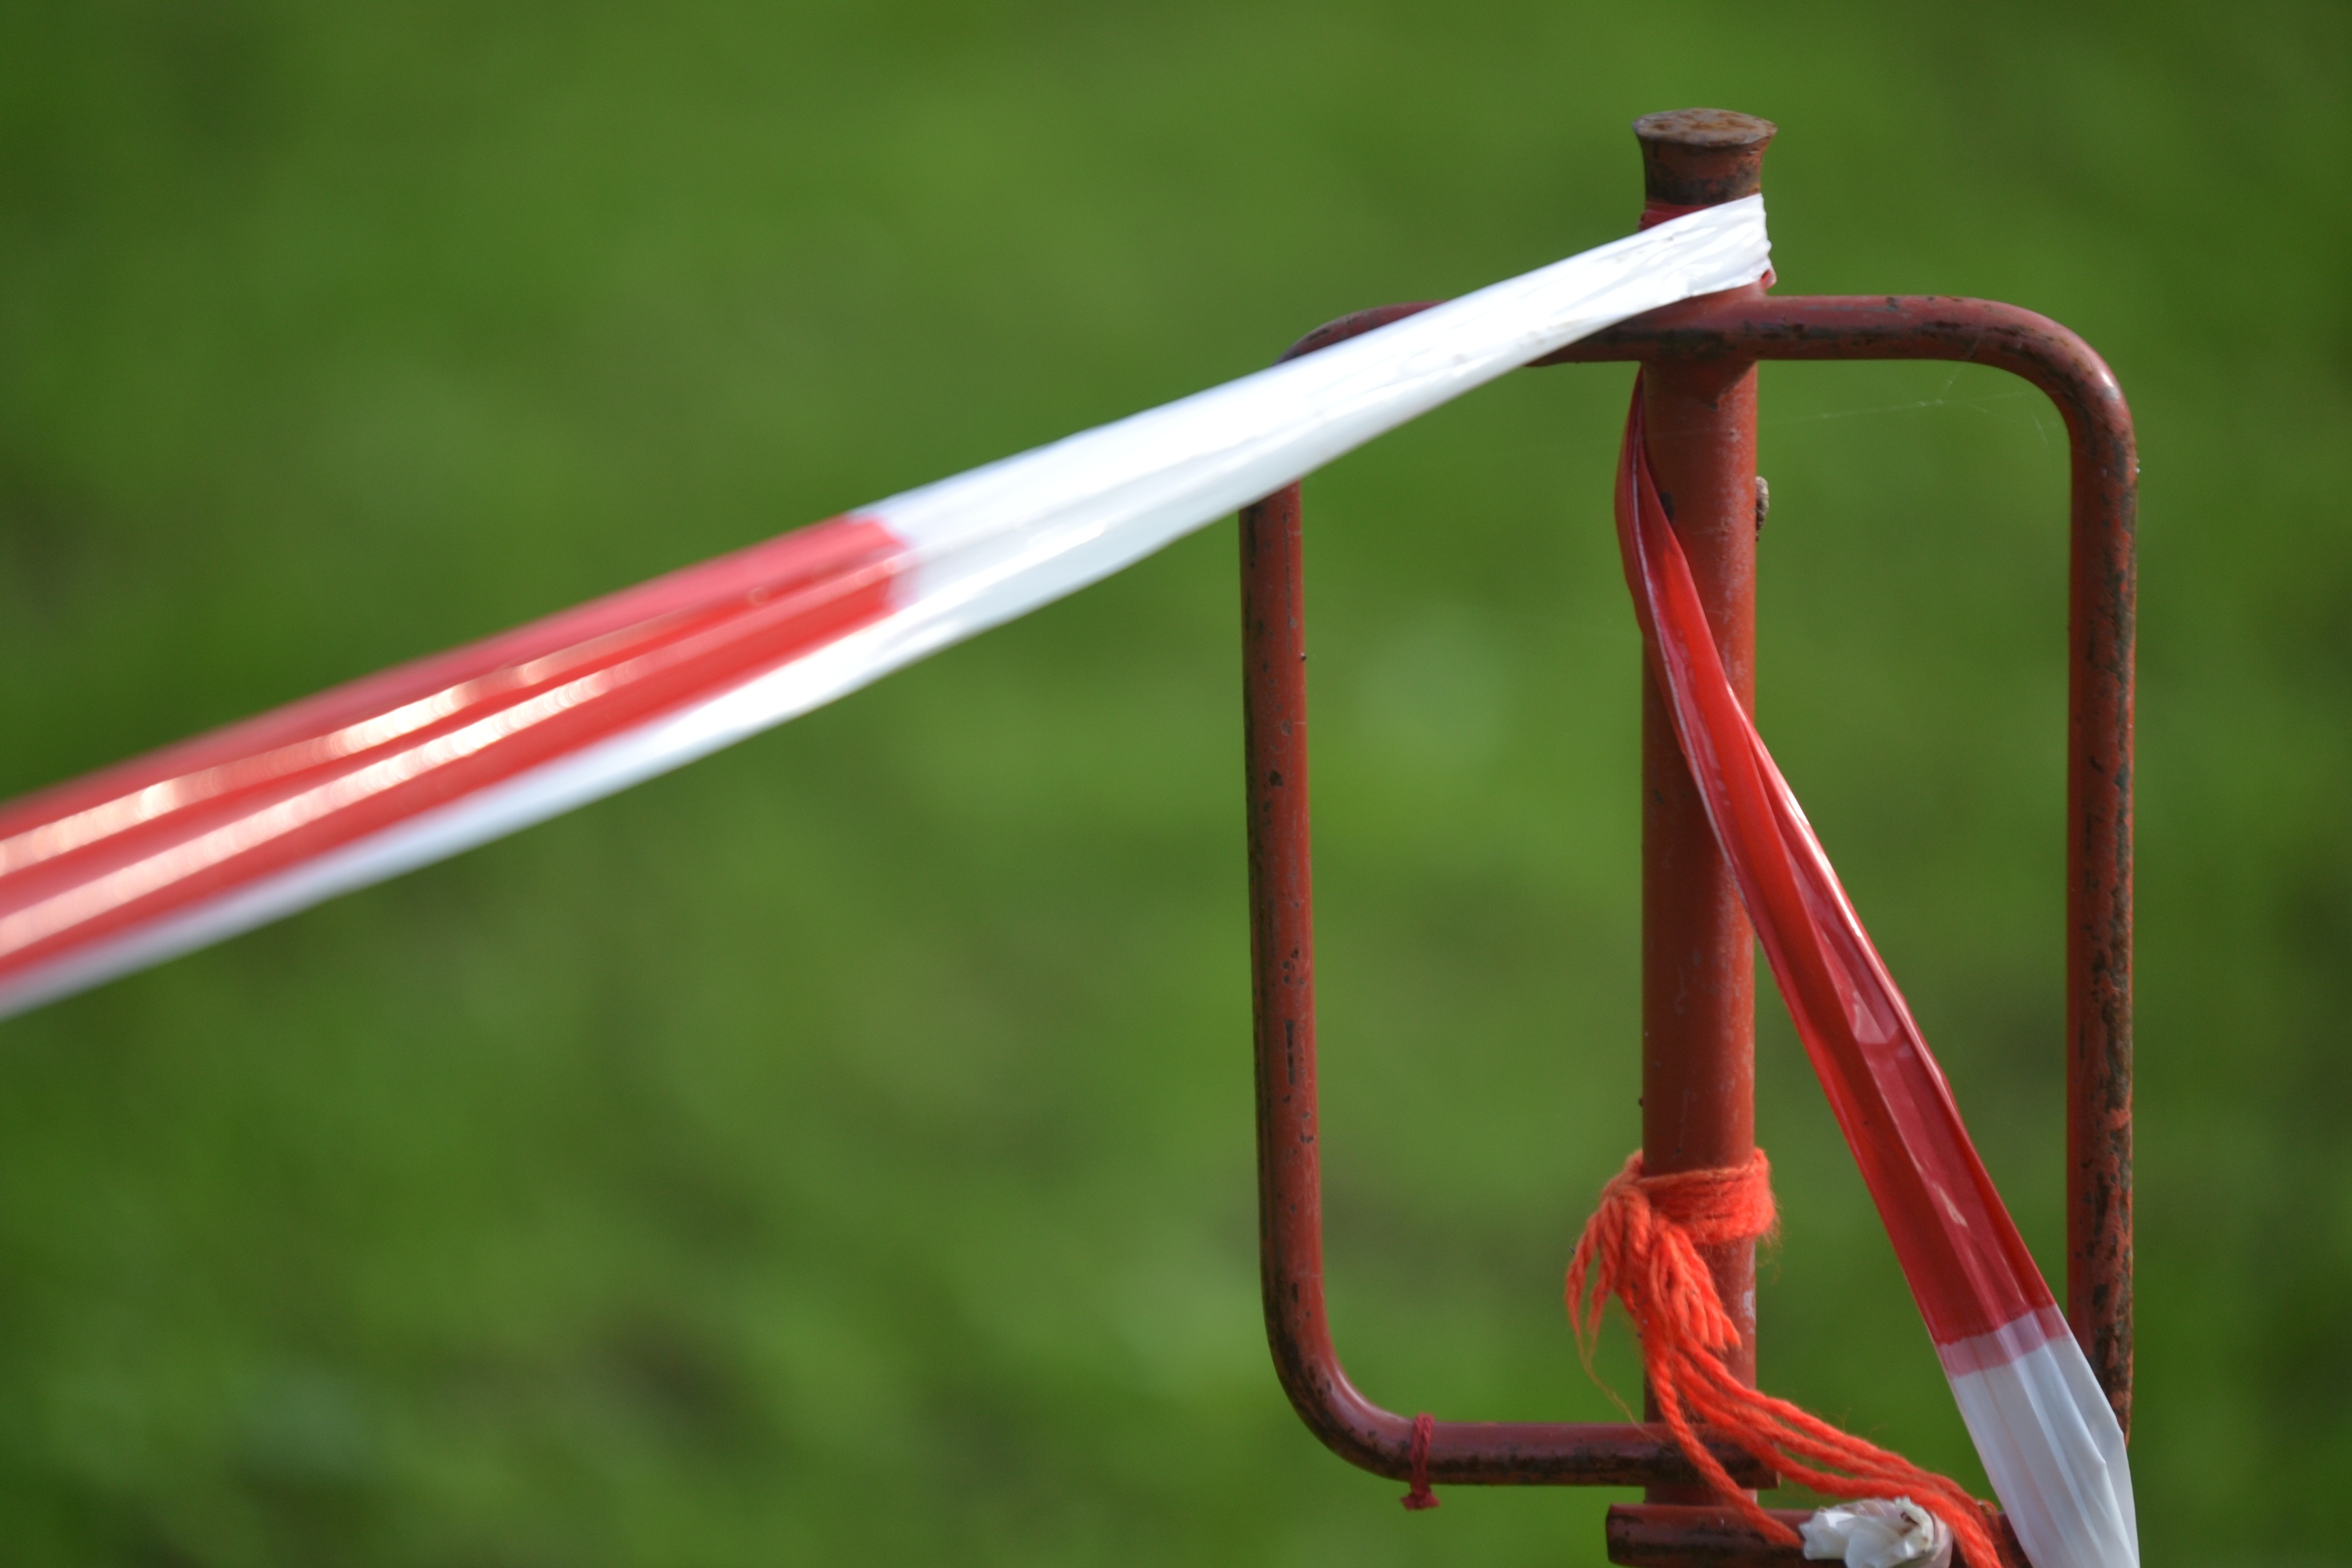
grass, wing, white, flower, bicycle, band, green, red, sports equipment, barrier, site, macro photography, bicycle frame, barrier tape